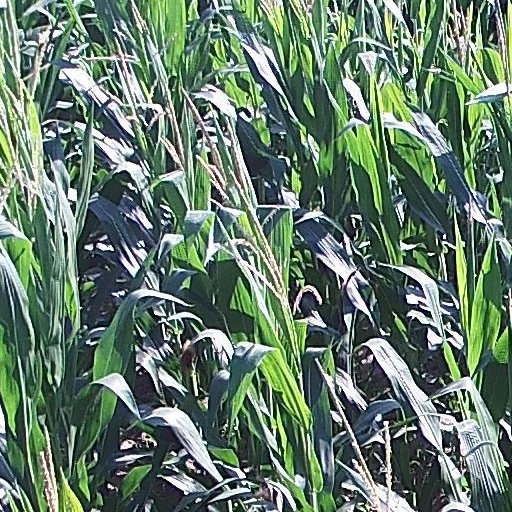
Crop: maize; corn